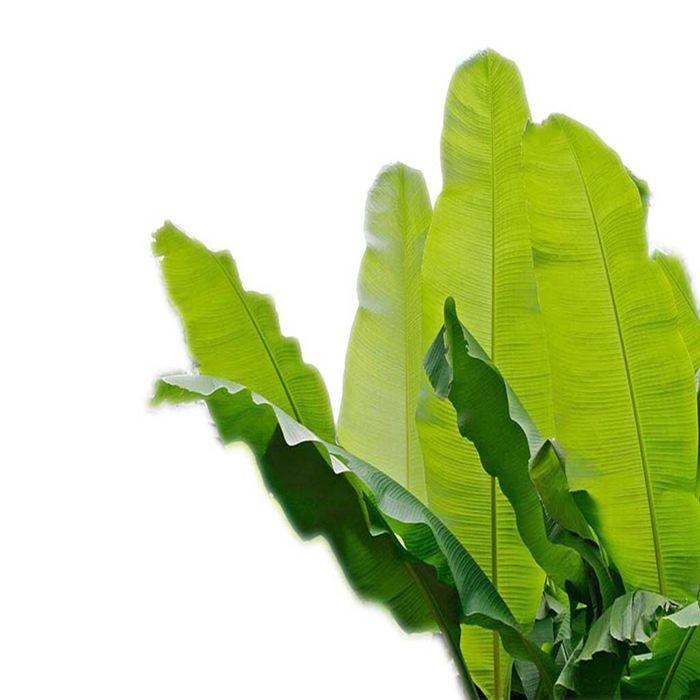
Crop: unknown
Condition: banana